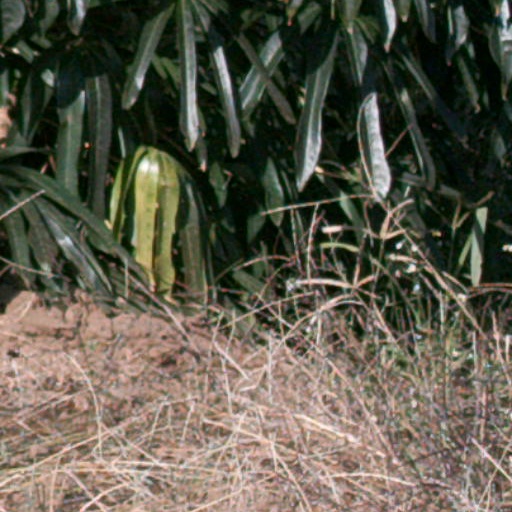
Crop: cassava